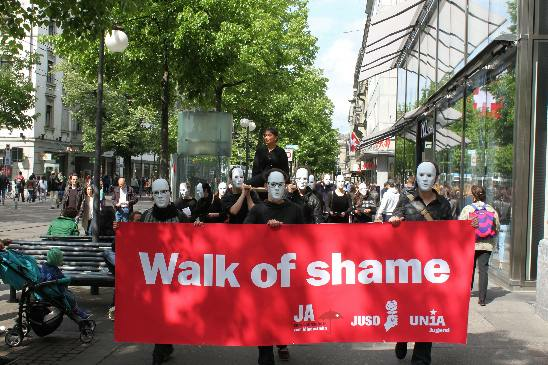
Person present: Yes